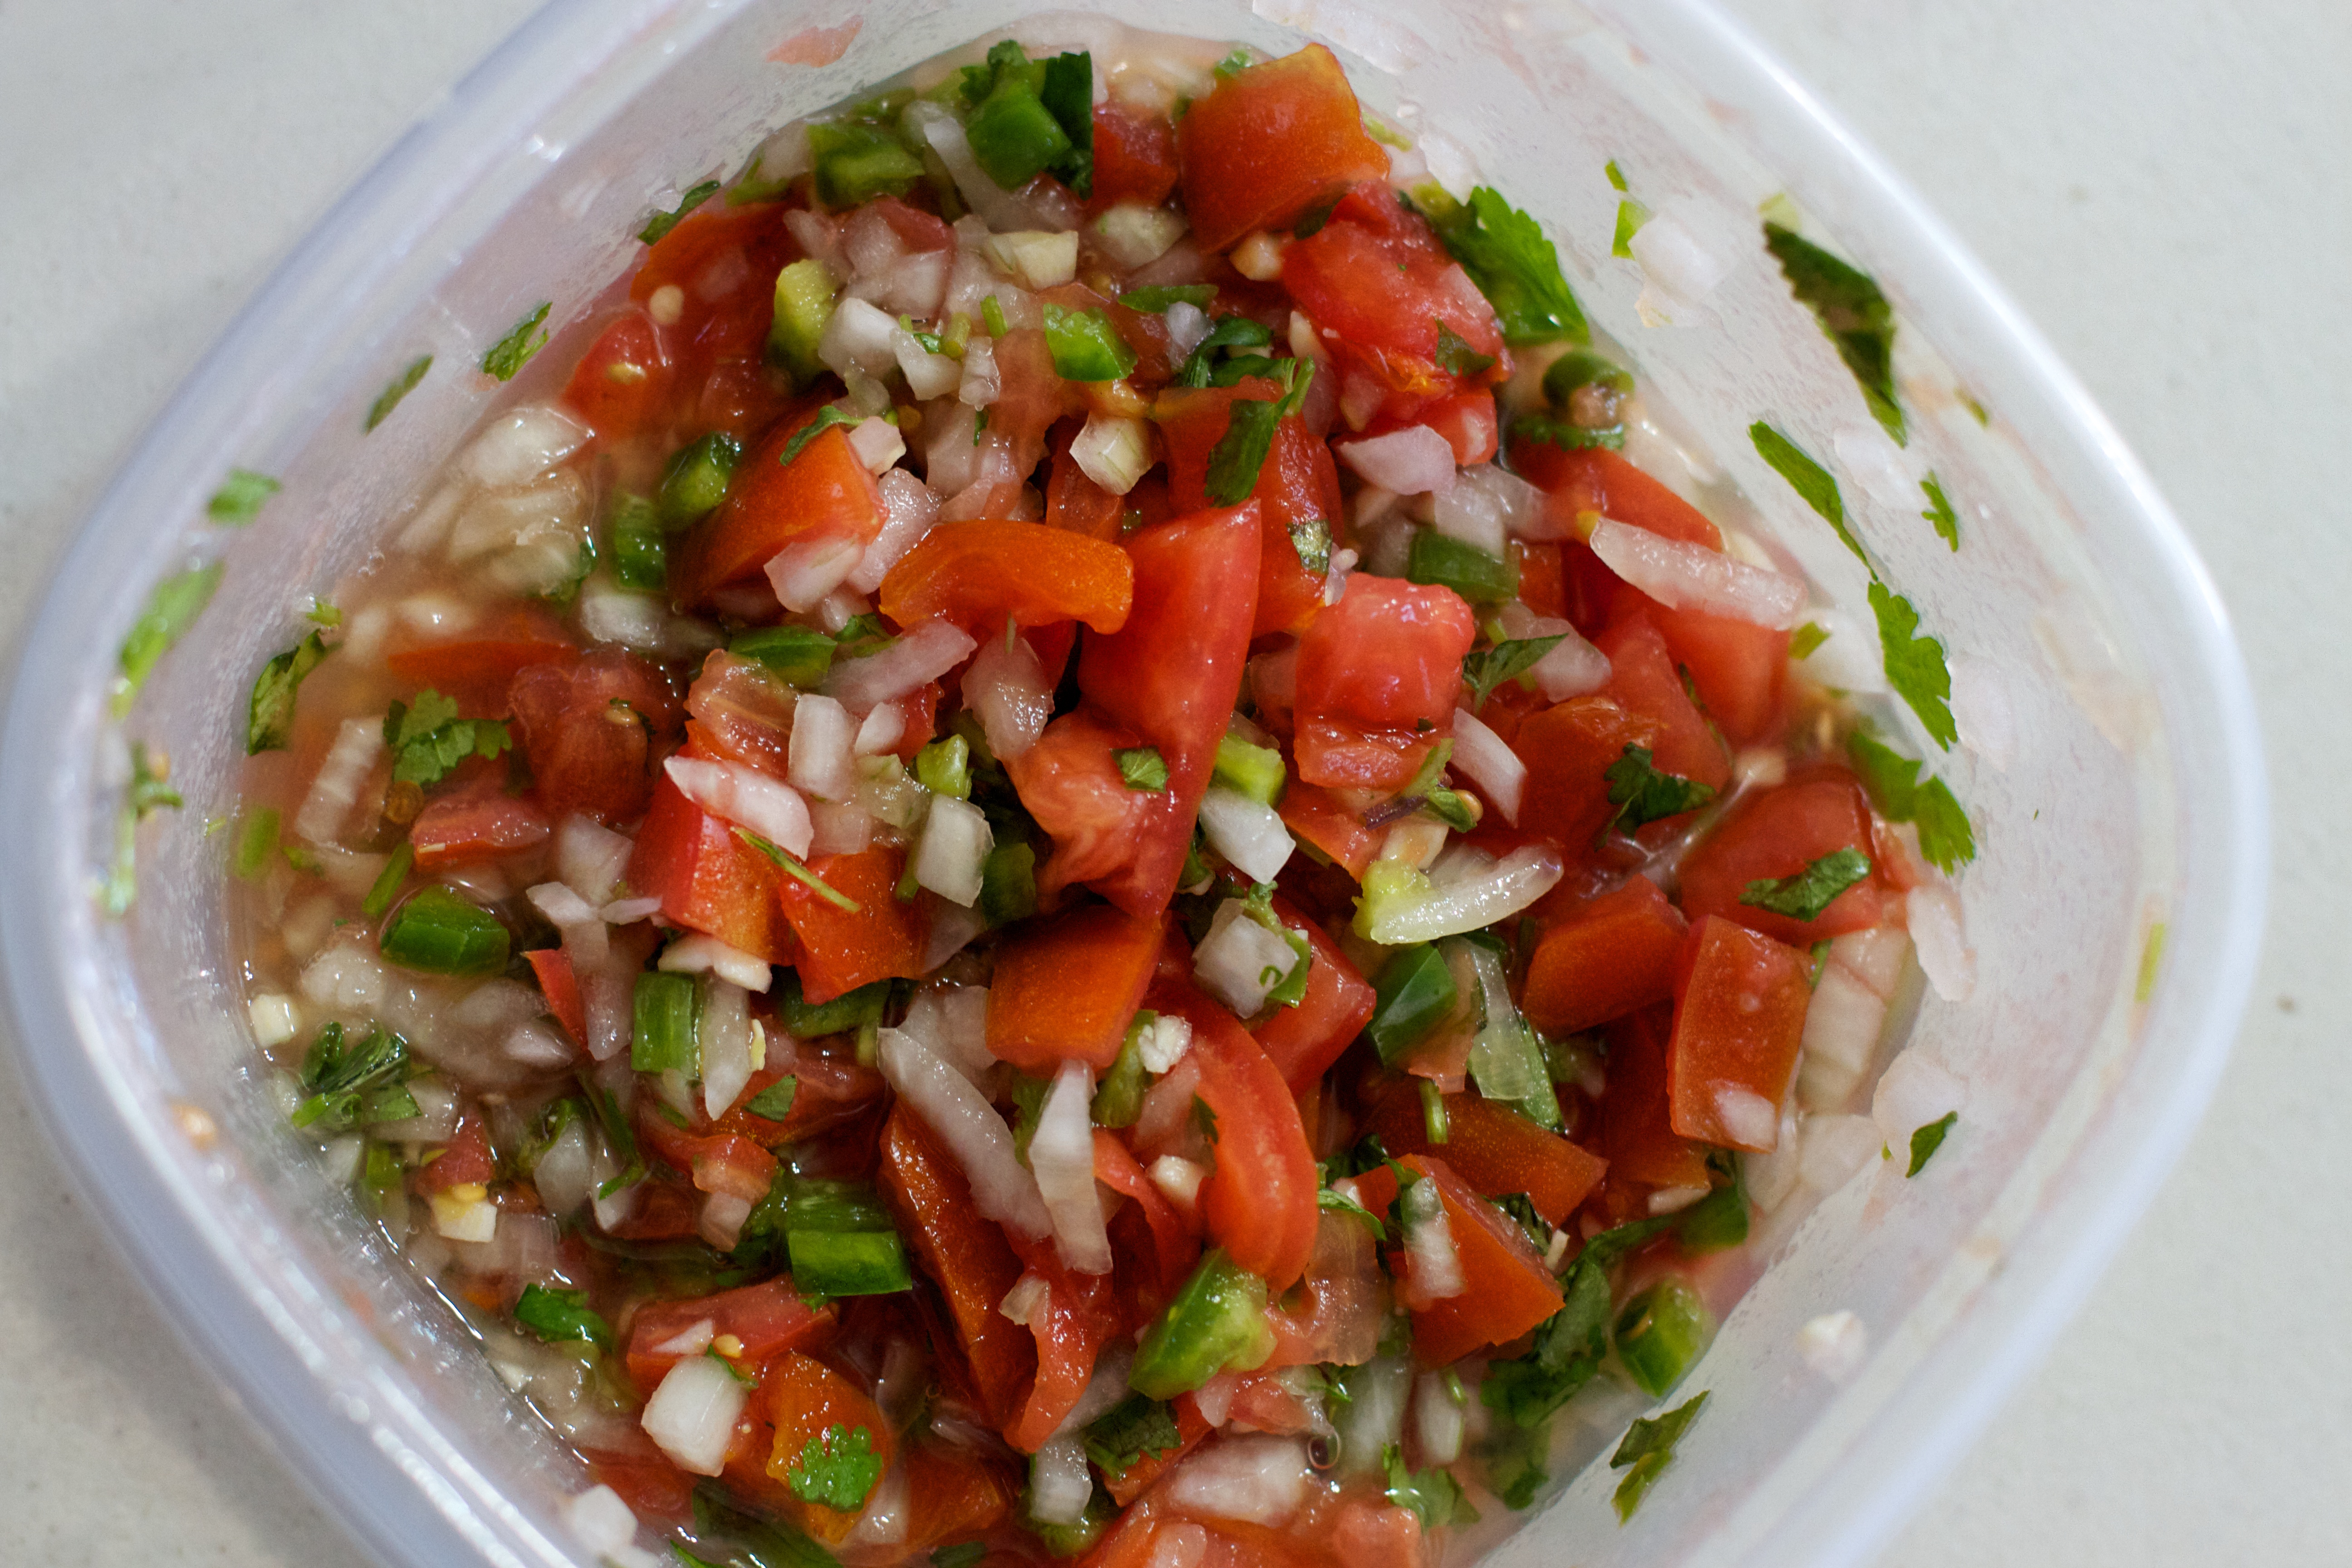
dish, food, salad, produce, vegetable, cuisine, salsa, 2013365, pico de gallo, salsa sauce